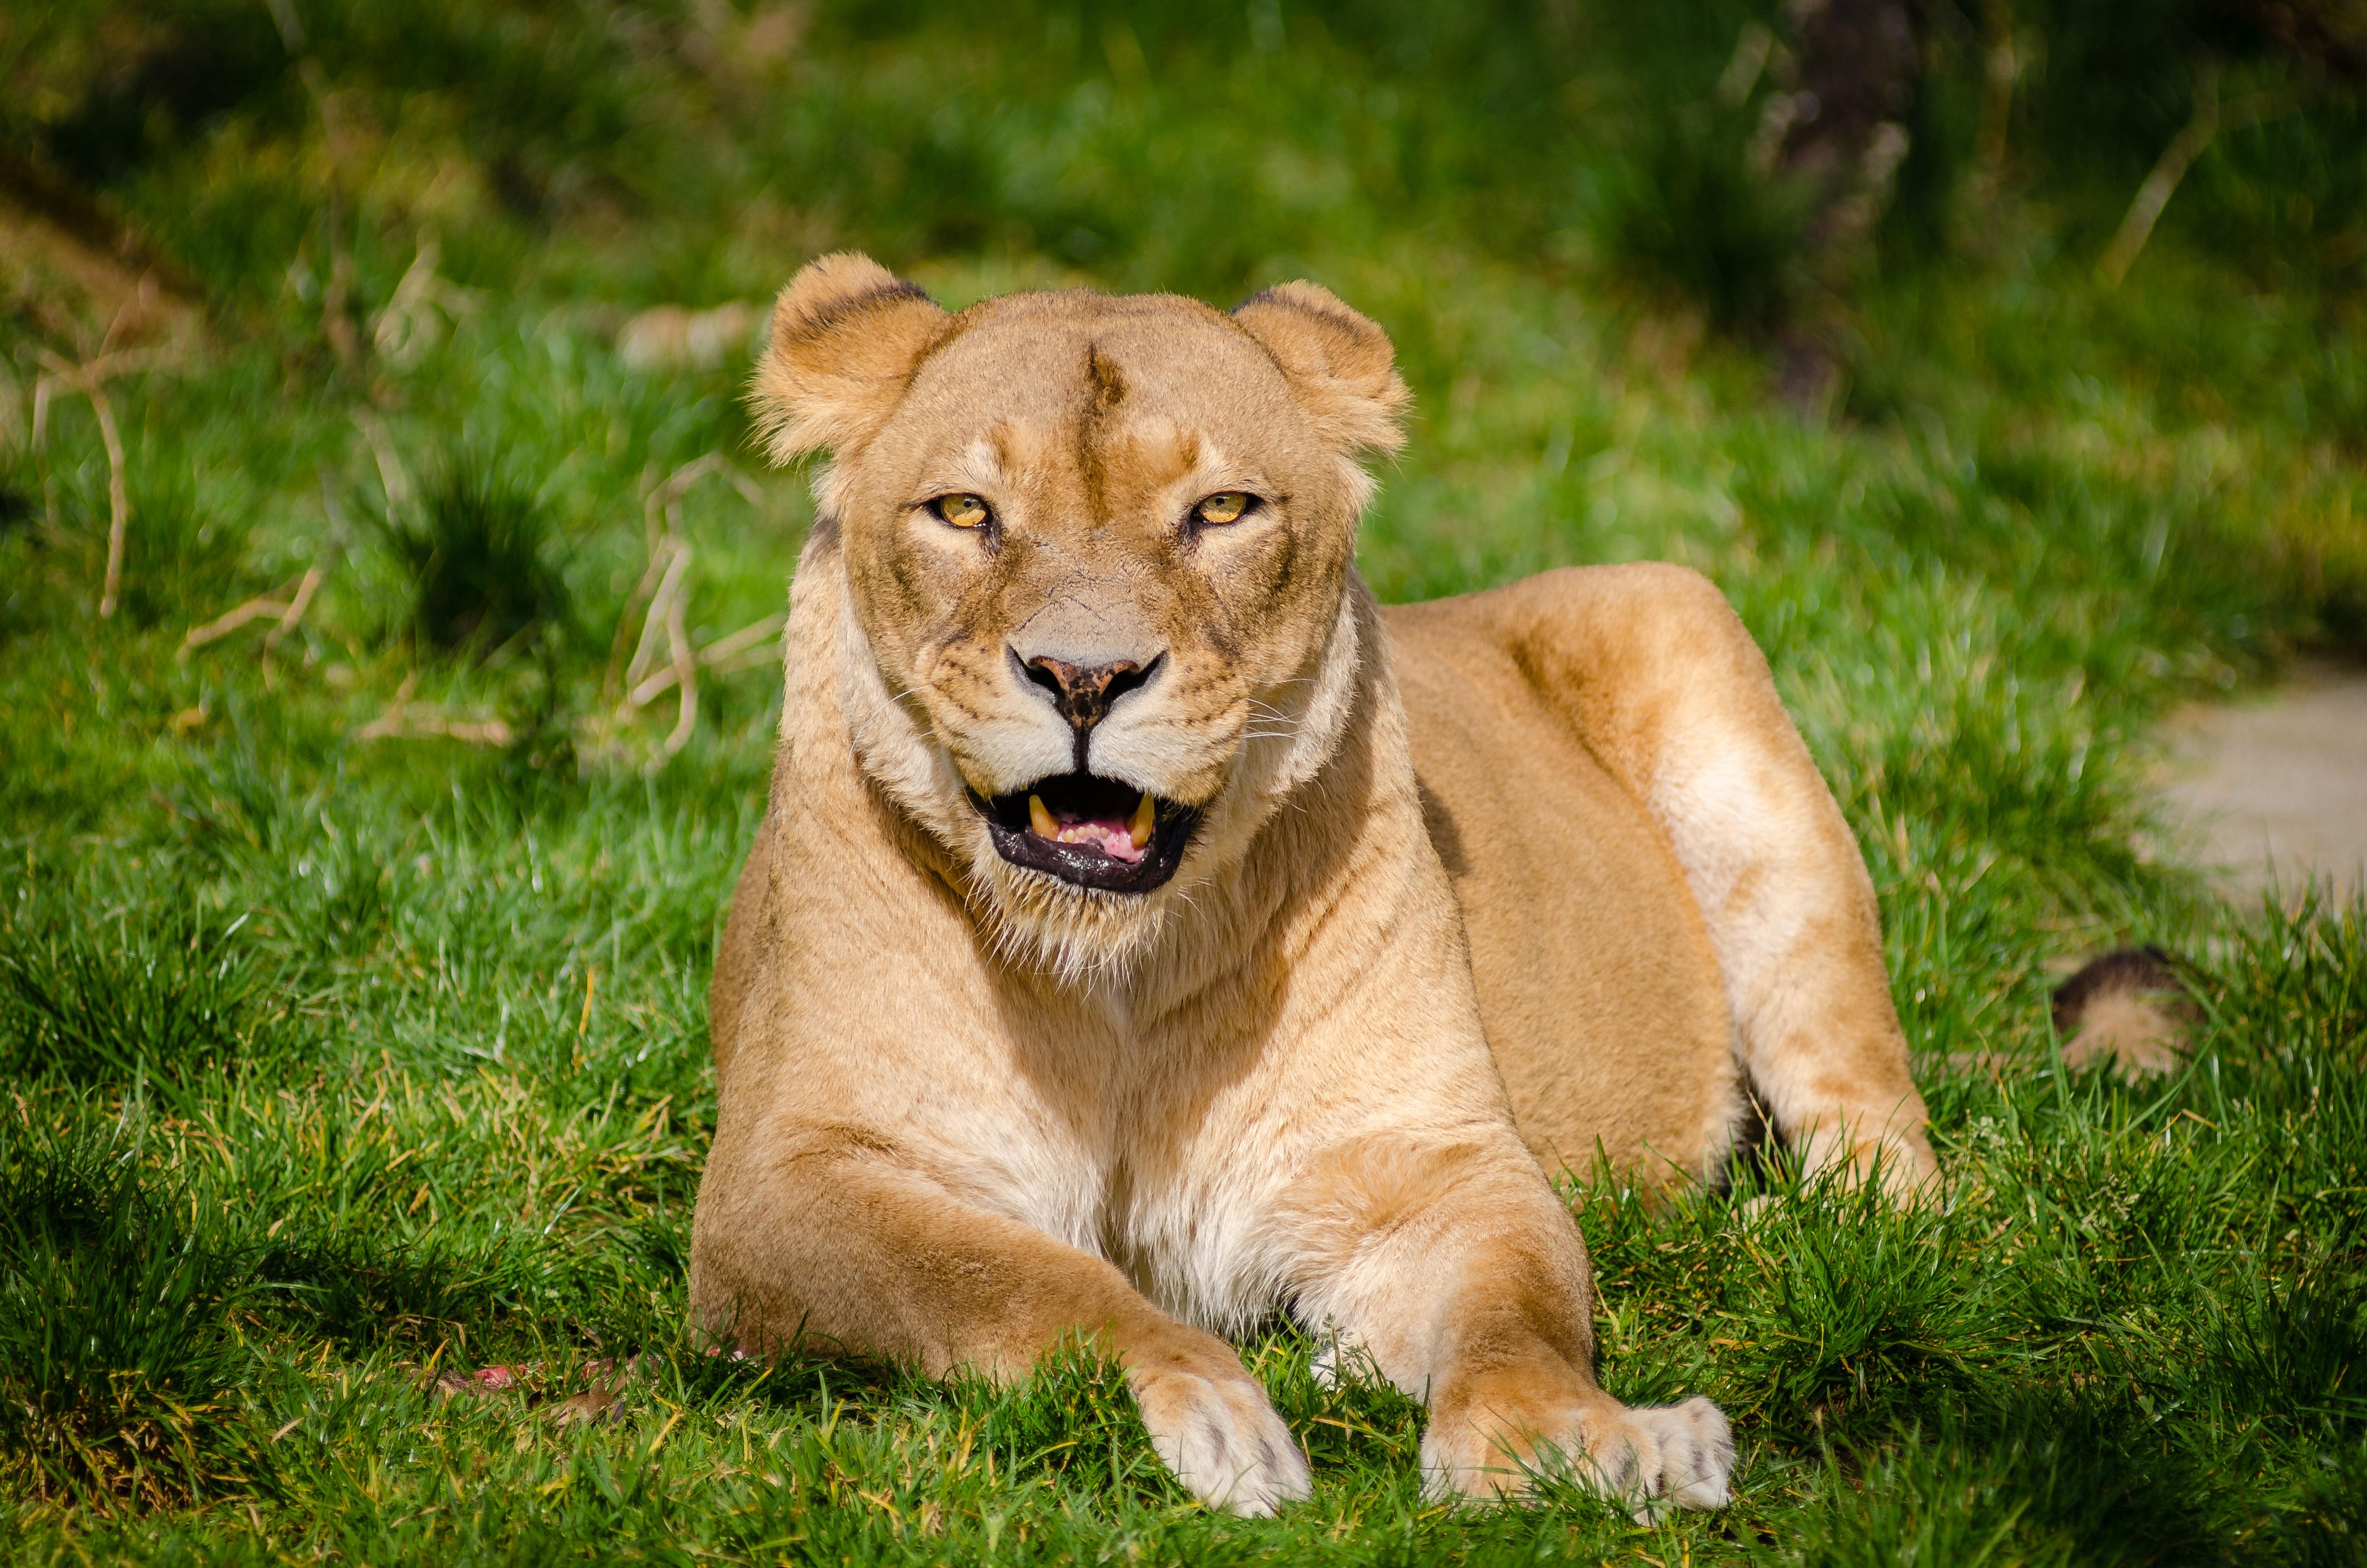
grass, animal, wildlife, zoo, mammal, fauna, lion, big cat, whiskers, vertebrate, safari, puma, big cats, wild cat, cat like mammal, masai lion